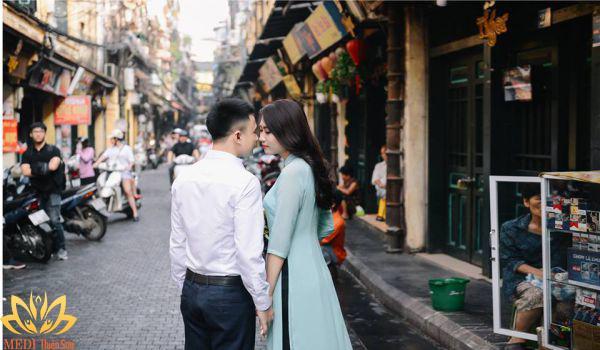
có một cặp đôi đang có hành động âu yếm ở trên phố